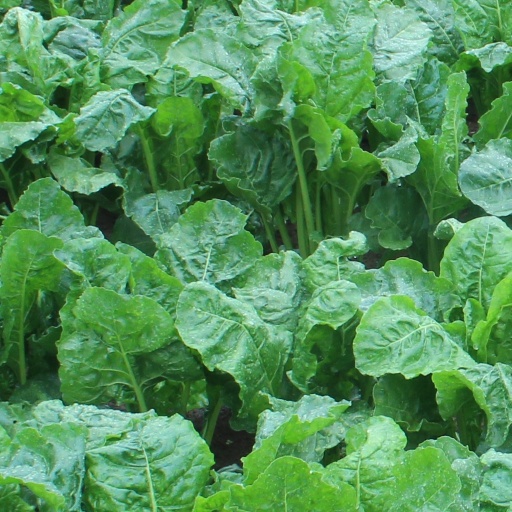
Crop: sugar beet